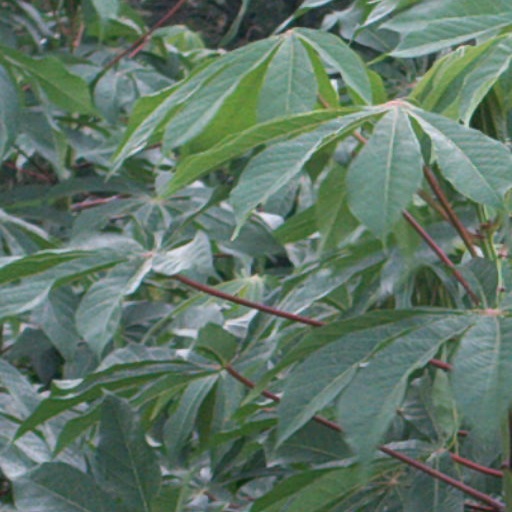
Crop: cassava